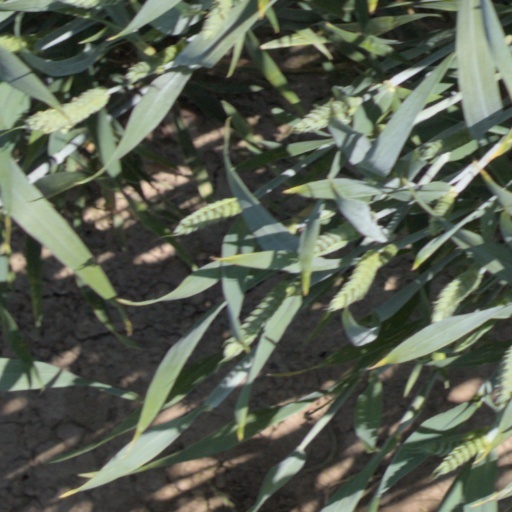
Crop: wheat